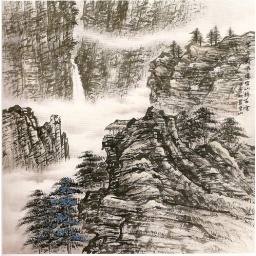
Straw hut, empty mountain and water fall, in white clouds